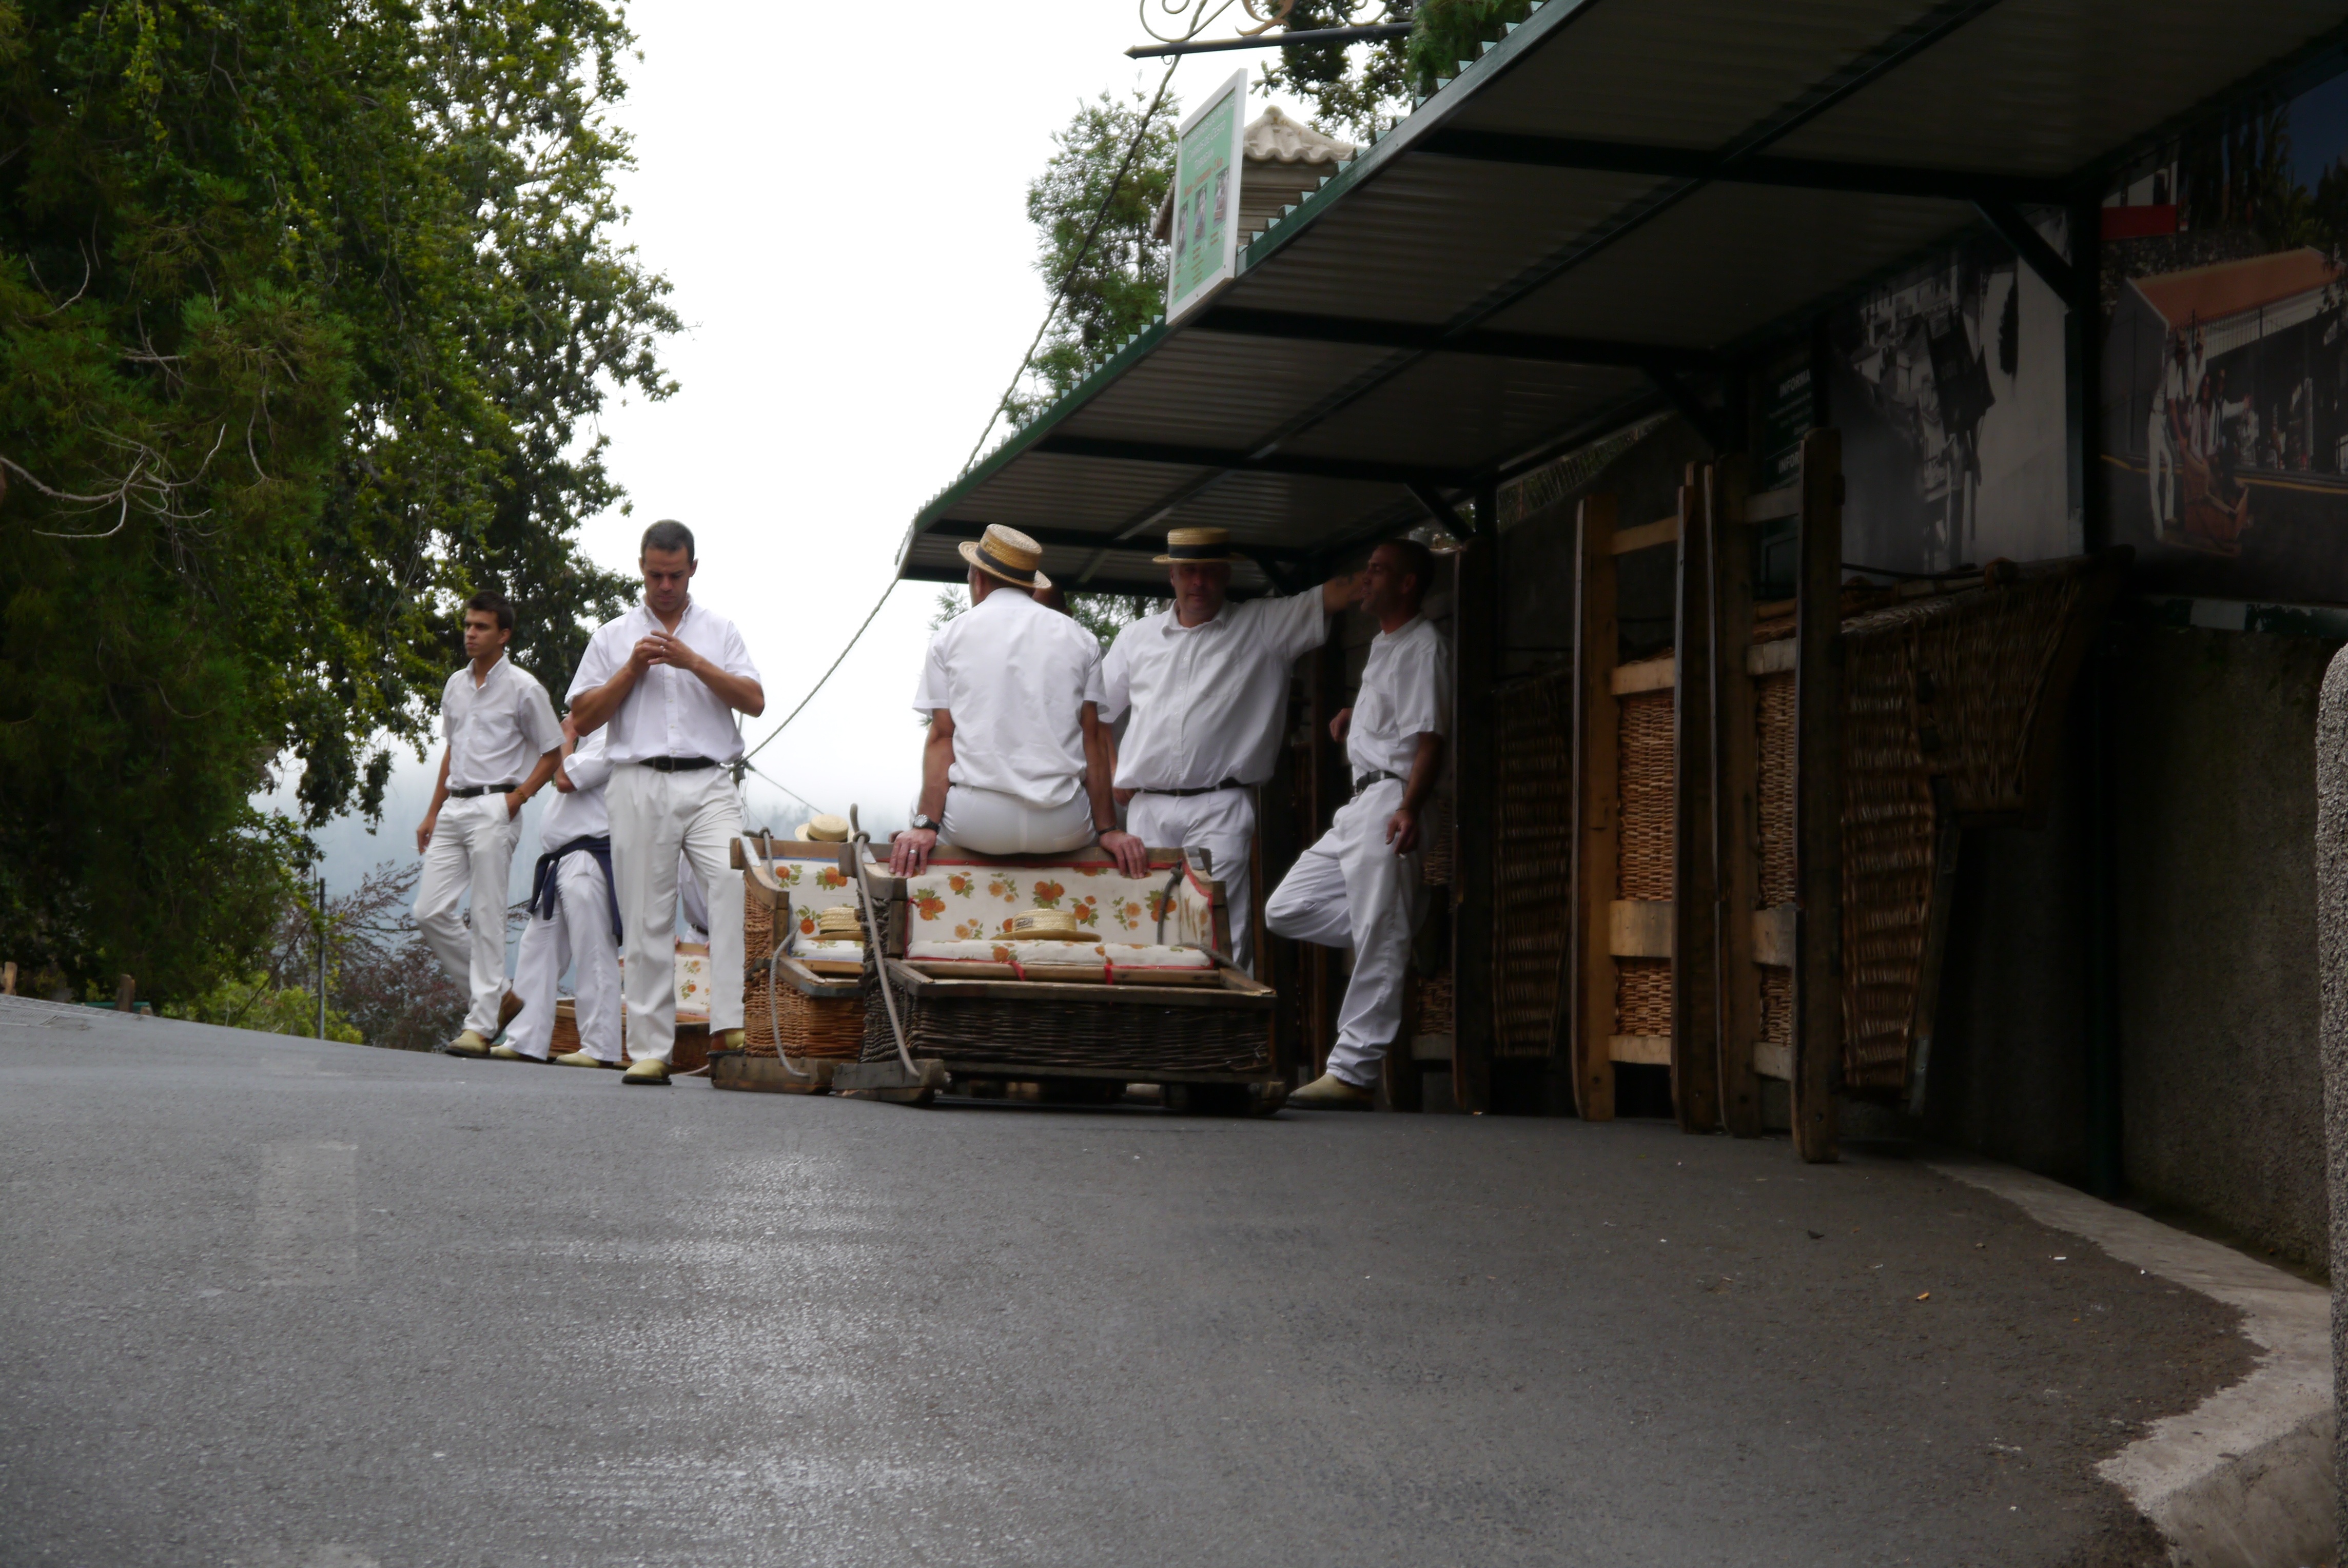
road, street, vehicle, landmark, places of interest, old town, men, infrastructure, tourist attraction, slide, historically, madeira, funchal, urban area, basket sled, monte carros de cesto, carreiros